African Americans in San Francisco

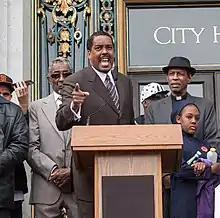
Christopher Muhammad at San Francisco March 2016 protest against police violence - 3

Also during the 1970s, a series of black-on-white murders labeled the Zebra Killings caused police to treat every black man in San Francisco as a suspect, issuing a "Z-card" to anyone who was "cleared" of being a suspect. The murders were eventually determined to have been committed by members of a splinter group of the Nation of Islam.